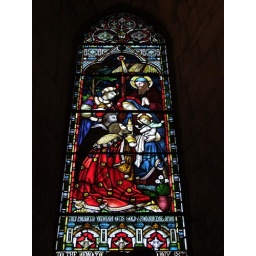
Stained glass window in Hexham Abbey